Strada Stretta

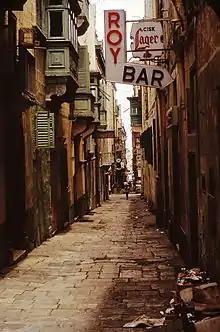
The series is set in Strada Stretta, which was Valletta's red light district

Sylvana a young business woman in 2015 is refurbishing an old bar in Strada Stretta, a street in Valletta which was formerly infamous for being the city's red light district. During the renovations, a personal diary that belonged to a woman (Lydia) in 1957, is found. Lydia's diary transports the series' viewers back to 1957 when she takes the decision to leave her gilded cage and controlling mother in search of a better life with her lover, leaving a life of luxury behind her for the freedom she yearns for.